Lordship of Broich

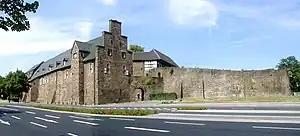
The castle of Broich anno 2020

When Diederik V of Broich (1348–1372), married to Katharina of Steinfurt, died shortly before January 12, 1372, Katharina was left with three daughters Lukarda (Ludgardis), Irmgard and Lysa. Her husband Diederik of Broich had already thought about his legacy and a suitor for his eldest heiress. His possessions on the right bank of the Rhine came to count Diederik III's son-in-law of Limburg Hohenlimburg. Who married his eldest daughter Lukarda of Broich a year before on July 3 of the year 1371. At that wedding, he was given a dowry for Lukarda and was promised 1600 old golden shields. Of which 800 to be paid within ten days of the wedding date. He would later receive the rest in the form of pledged property and interest. Via this heiress Lukarda came the castle Broich, the manor Broich, possessions in Mülheim, Wulfrath and in the county of Berg to the Limburgs Hohenlimburg. With his mother-in-law Katharina of Steinfurth and sister-in-law Lyse of Broich, cellarer of the abbey in Essen, he made an arrangement for their stipendiary. The possessions on the left bank of the Rhine near Neuss came into the hands of brother-in-law Frederik of Wevelinghoven, husband of Irmgard (Irmgardis) of Broich. When Diederik III of Limburg died in May 1401, his wife Lukarda, who, like many noblewomen of that time, had received a good education, joined the Abbey of Rellinghausen and became abbess.